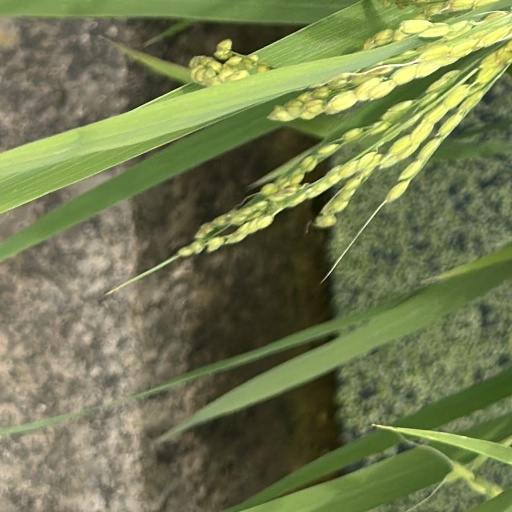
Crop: rice